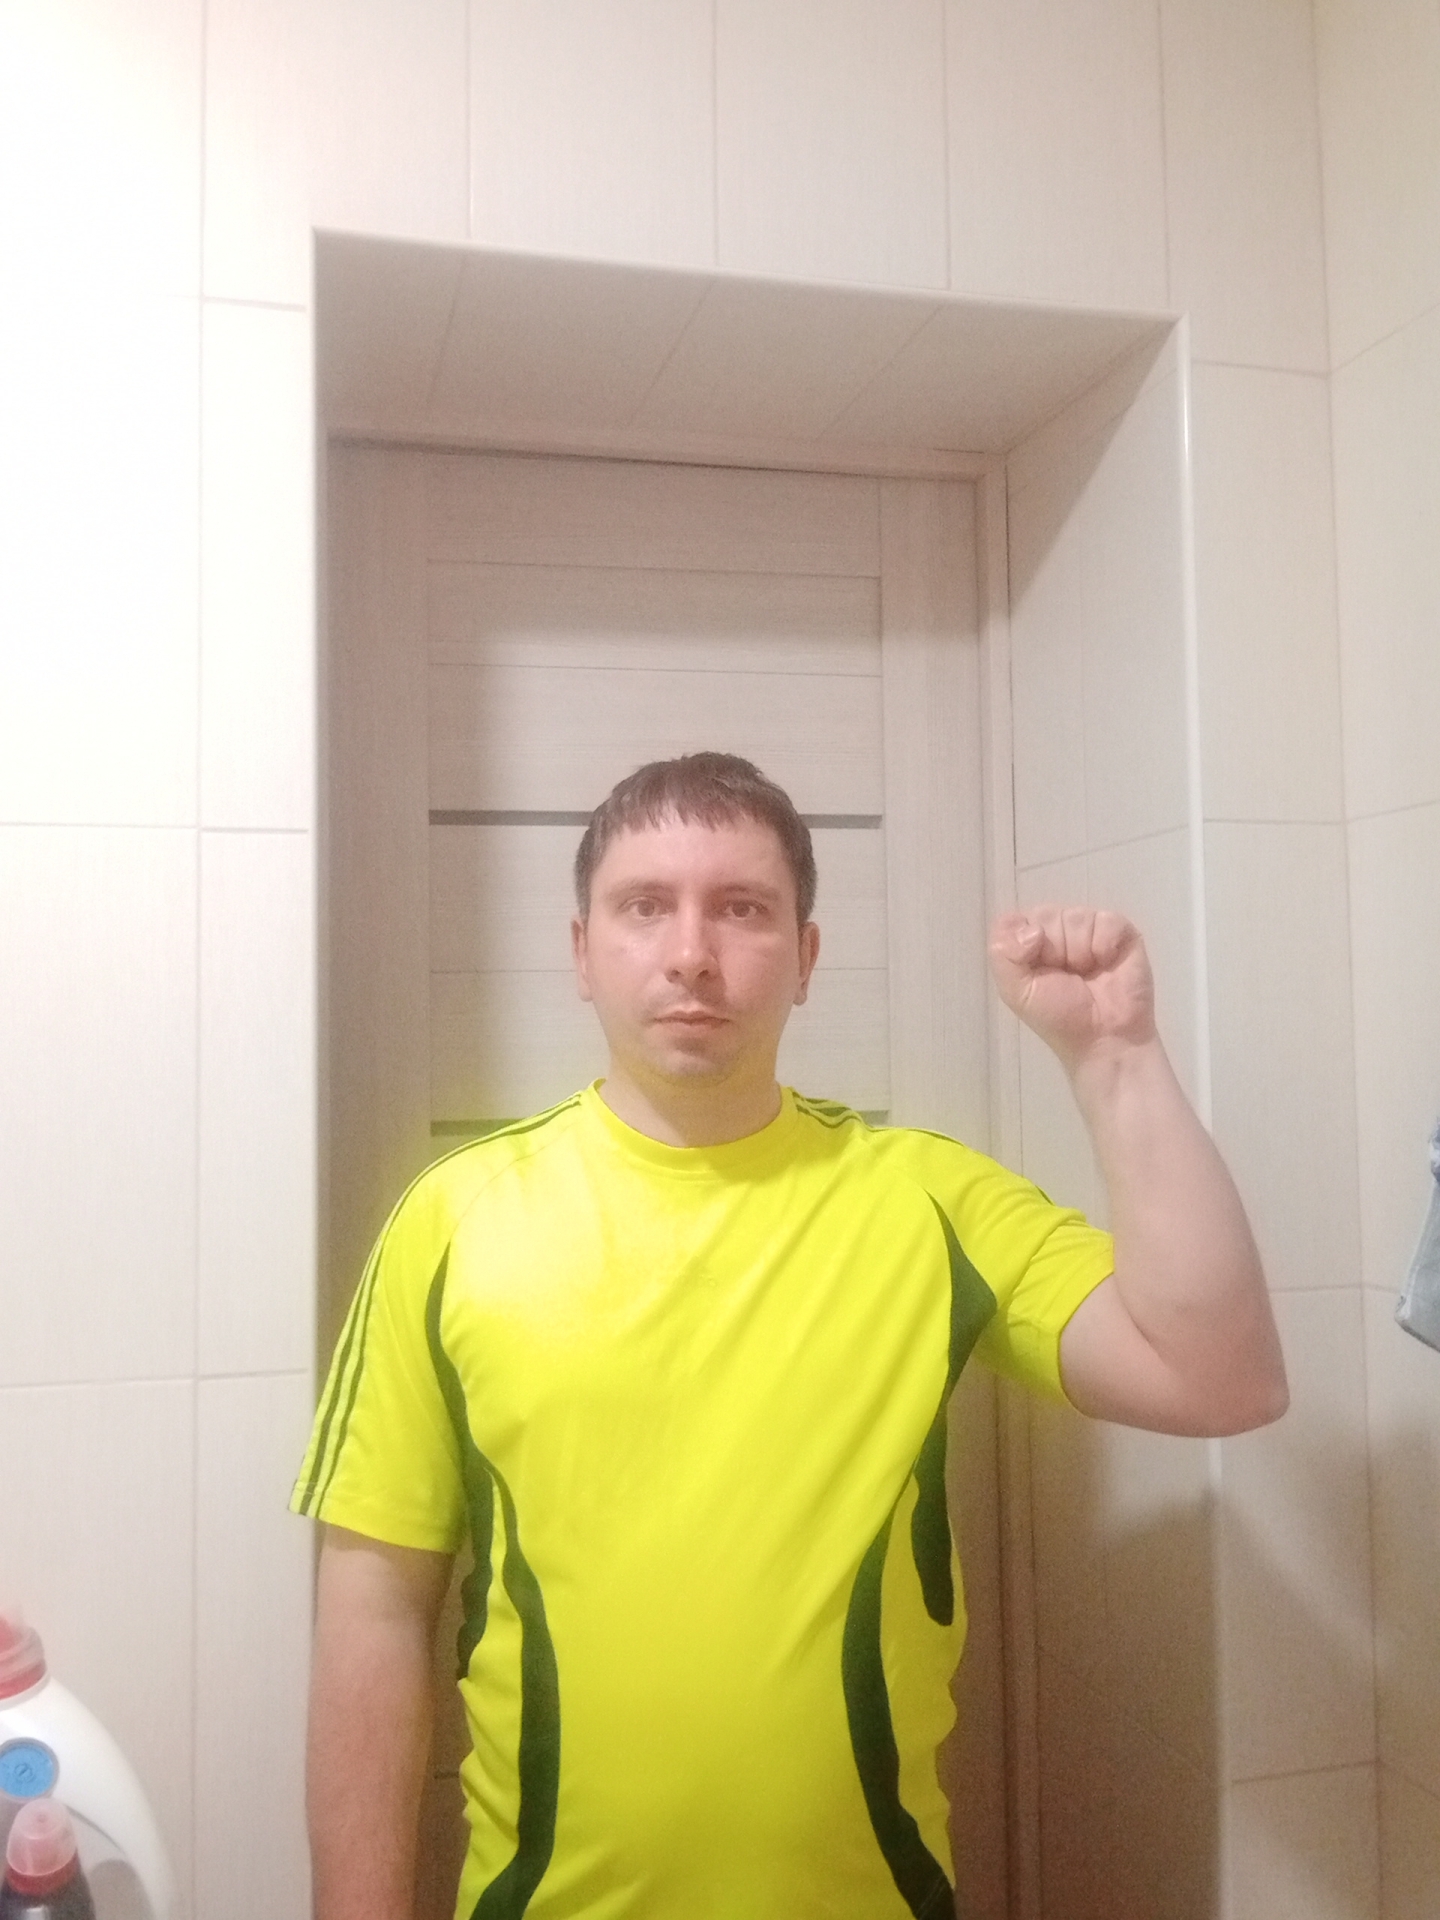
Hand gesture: fist